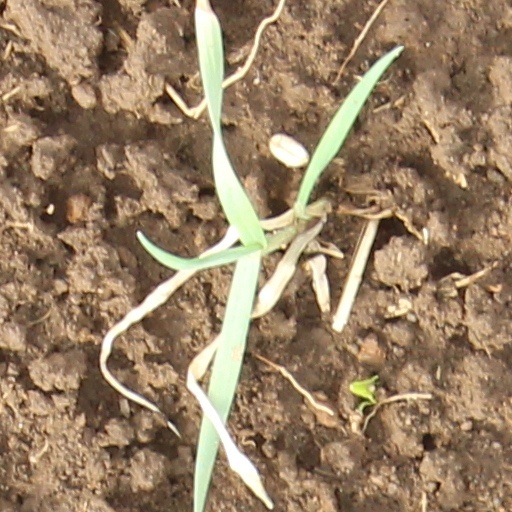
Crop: wheat